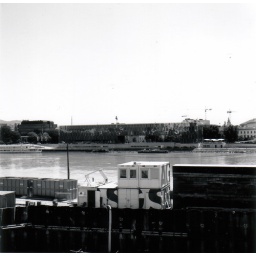
This is the view from the window of the reception office in the Stadtwerkstat.